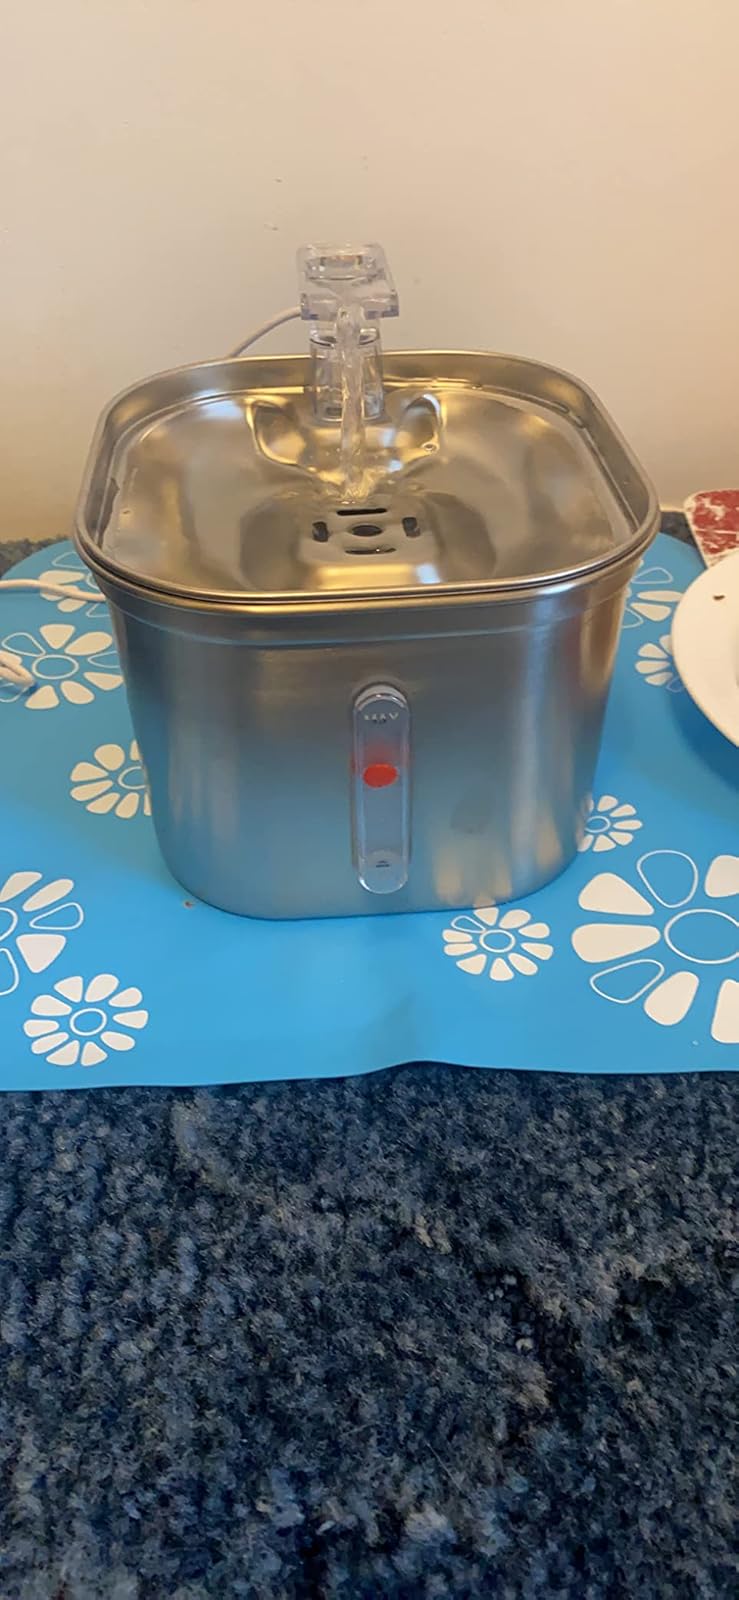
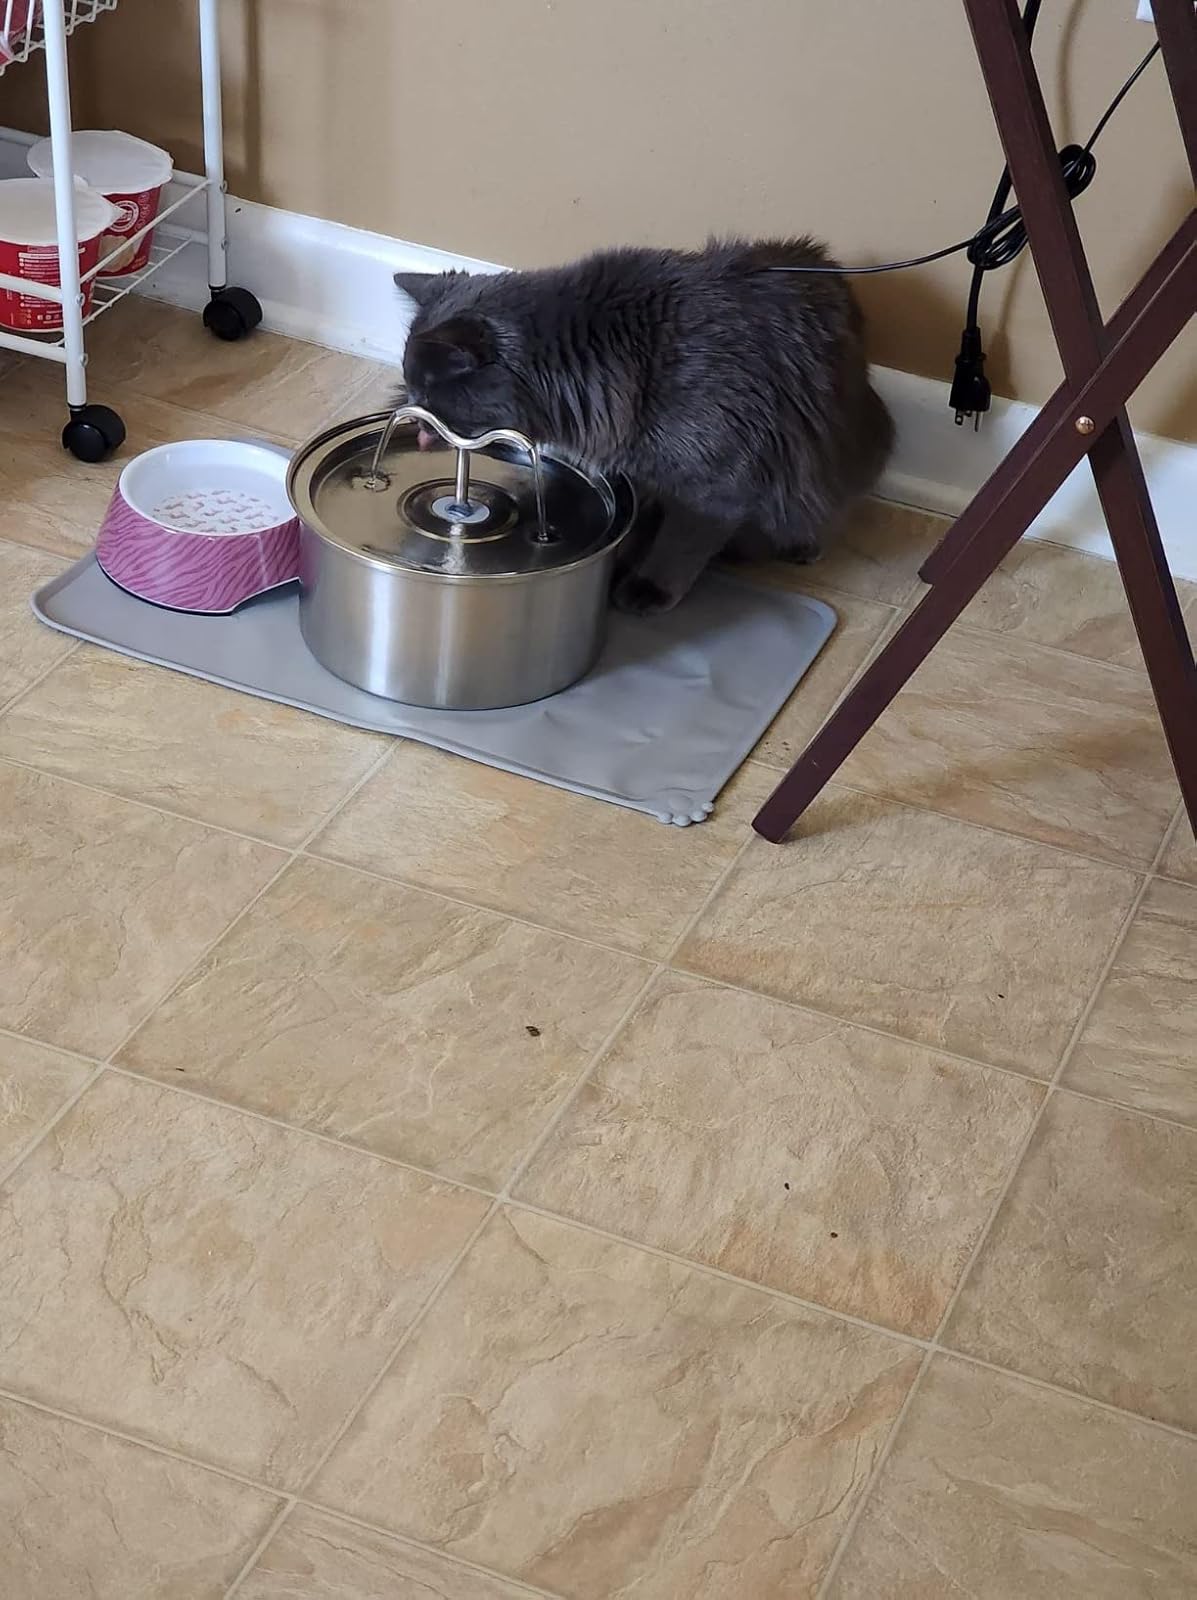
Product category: items_bowl
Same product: no